Savoy

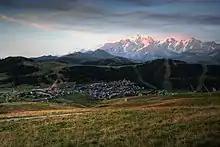
Alpine landscape of Les Saisies, as seen from Mont Bisanne.

In modern France, Savoy is part of the Auvergne-Rhône-Alpes region. Following its annexation to France in 1860, the territory of Savoy was divided administratively into two separate departments, Savoie and Haute-Savoie.